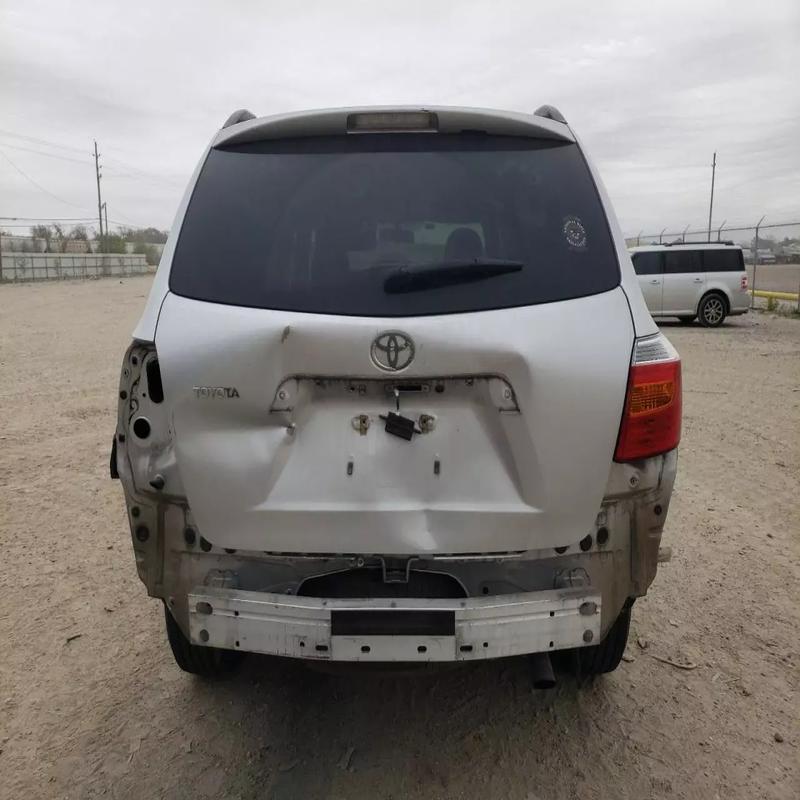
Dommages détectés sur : malle, feu arrière gauche, pare-choc arrière, plaque d'immatriculation arrière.
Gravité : majeur